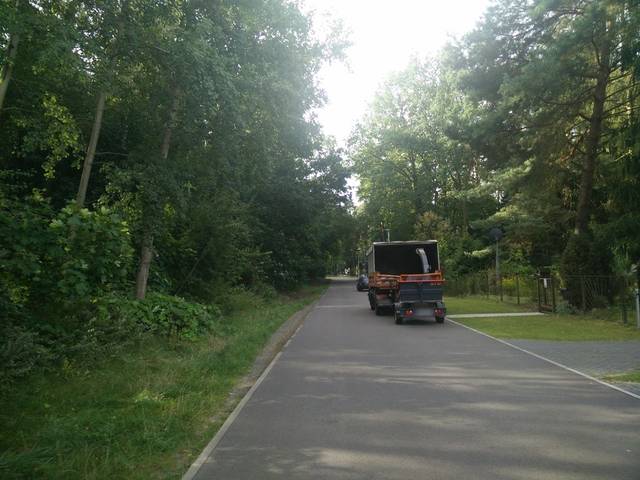
Region: Germany
Coordinates: 52.577, 13.089